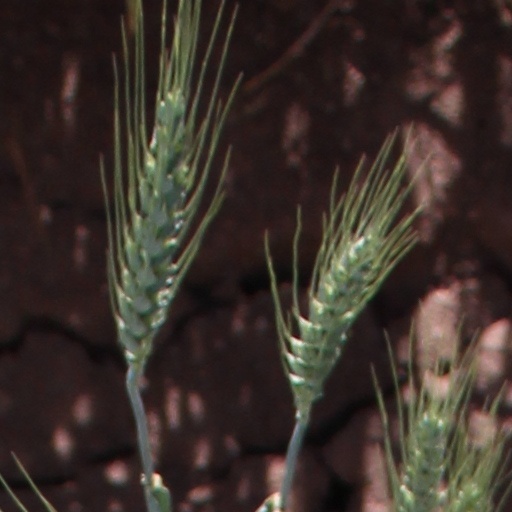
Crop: wheat